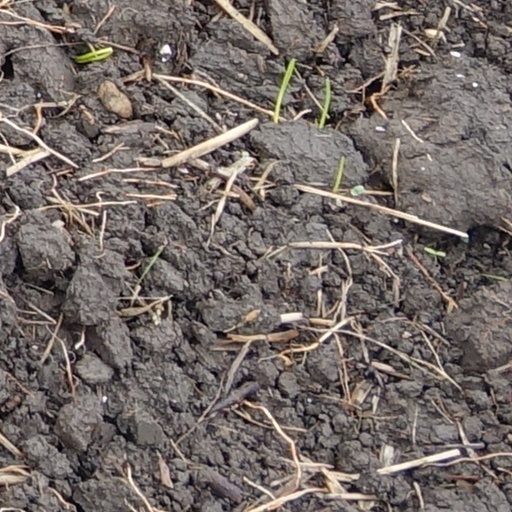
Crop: wheat